Augustin-Jean Fresnel

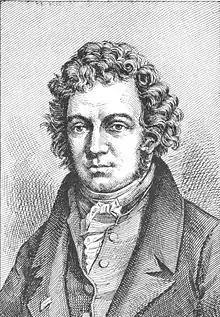

The committee deliberated into the new year. Then Poisson, exploiting a case in which Fresnel's theory gave easy integrals, predicted that if a circular obstacle were illuminated by a point-source, there should be (according to the theory) a bright spot in the center of the shadow, illuminated as brightly as the exterior. This seems to have been intended as a "reductio ad absurdum". Arago, undeterred, assembled an experiment with an obstacle 2mm in diameter—and there, in the center of the shadow, was Poisson's spot.